De Gordel

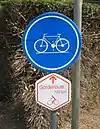
Sign indicating the Gordelroute

The "Gordelroute" is a permanent cycle route encircling Brussels, based on De Gordel. It does not follow the same route as that used in the event, mainly following quieter roads and cycle paths, but is approximately the same distance (100 km).